Government College, Kattappana

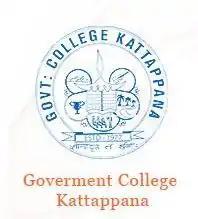
Official Emblem of GCK

Government College Kattappana is an arts and science college functioning under the Department of Collegiate Education, Government of Kerala. The college is affiliated to Mahatma Gandhi University, Kerala. The college is recognized under the 2(f) and 12(B) schedules of the UGC act. It offers various undergraduate and postgraduate programmes through which about seven hundred students fulfil their higher education aspirations. The college was accredited with an 'A' grade by the National Assessment and Accreditation Council (NAAC) in September 2016.